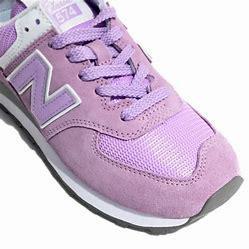
Brand: New
Model: Balance WL574